Jørgen B. Lysholm

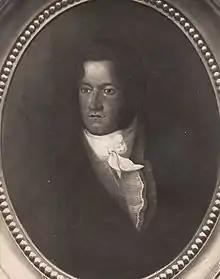
Lysholm in 1843, shortly before his death

Jørgen Bernhoft Lysholm (17 March 1796 – 24 September 1843) was a Norwegian liquor manufacturer. In the 18th century, Jørgen B. Lysholm was the best known name in the liquor business.